Michael Weimer

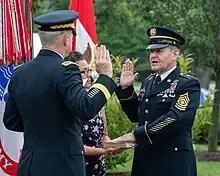
Weimer is sworn in as the 17th sergeant major of the Army by General James C. McConville on August 4, 2023.

Weimer joined the United States Army in 1993, and earned his green beret in 1996. He served as a Special Forces weapons sergeant. He has served with the 7th Special Forces Group. During his 19 years under United States Army Special Operations Command (USASOC), he served as a Delta Force operator and as USASOC’s operations (G3) sergeant major with tours in the United States Central Command and United States Southern Command areas of responsibility.